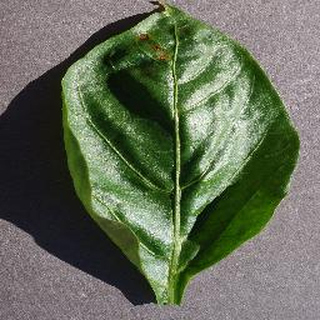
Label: bell_pepper_bacterial_spot